Tomás José González-Carvajal

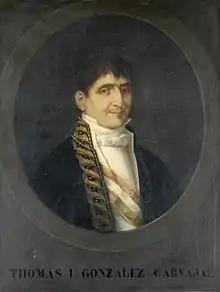

Tomás José González Carvajal (21 December 1753–9 November 1834), Spanish poet and statesman, was born at Seville in 1753. He studied at the University of Seville, and took the degree of LL.D. at Madrid. He obtained an office in the financial department of the government; and in 1795 was made intendant of the colonies which had just been founded in Sierra Morena and Andalusia.